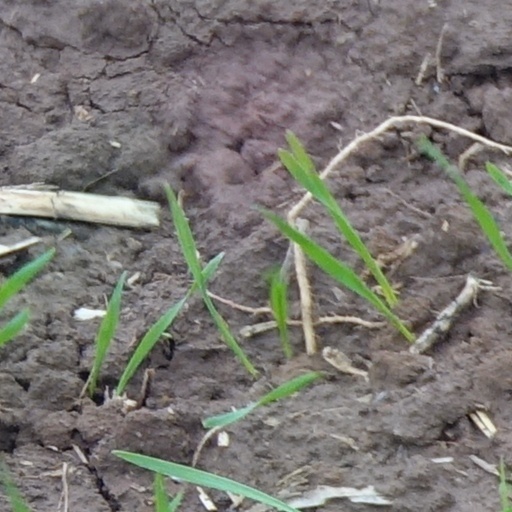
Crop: wheat